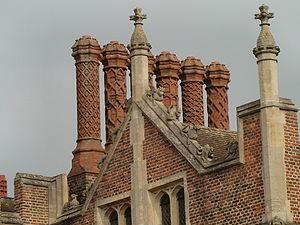
Formant la transition entre l'art gothique et la Première Renaissance, le style Louis XII est le résultat des guerres d'Italie de Charles VIII et de Louis XII mettant alors la France en rapport direct avec la Renaissance artistique italienne. D'une façon générale, la structure reste française, seul le décor change et devient italien.
Le style Tudor est un style architectural constituant l’aboutissement de l’architecture médiévale britannique au cours de l’ère Tudor et au-delà, à l’initiative des mécènes conservateurs des collèges d’université. Ce style succède au style perpendiculaire et, quoique supplanté par l’architecture élisabéthaine dans les édifices civils ayant tant soit peu d'étendue, le style Tudor continua de marquer de son empreinte le goût britannique pour des siècles et poursuivit une évolution parallèle, comme on le voit dans les extensions données à quelques collèges des universités d’Oxford et de Cambridge jusqu’à l’apparition du style néogothique.